Jim Montrella

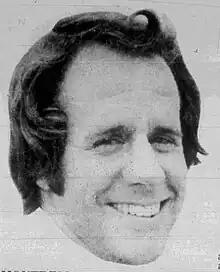

Jim Montrella (born circa 1941) is an American former swimmer and a Club, College, and Olympic swim coach, best known for coaching the Lakewood Aquatics Club from 1959 to 1978 in the Los Angeles area, and the Women's Swimming team at Ohio State from 1980 to 1997.